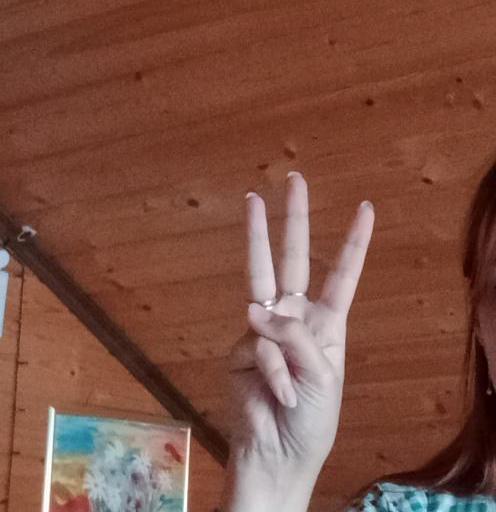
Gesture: three